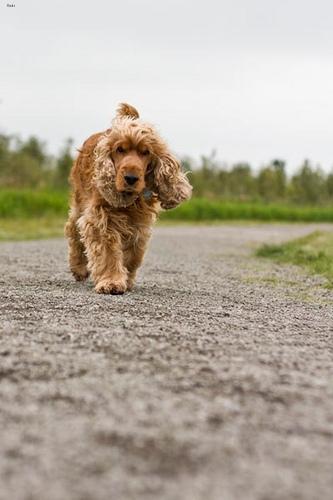
Breed: english cocker spaniel